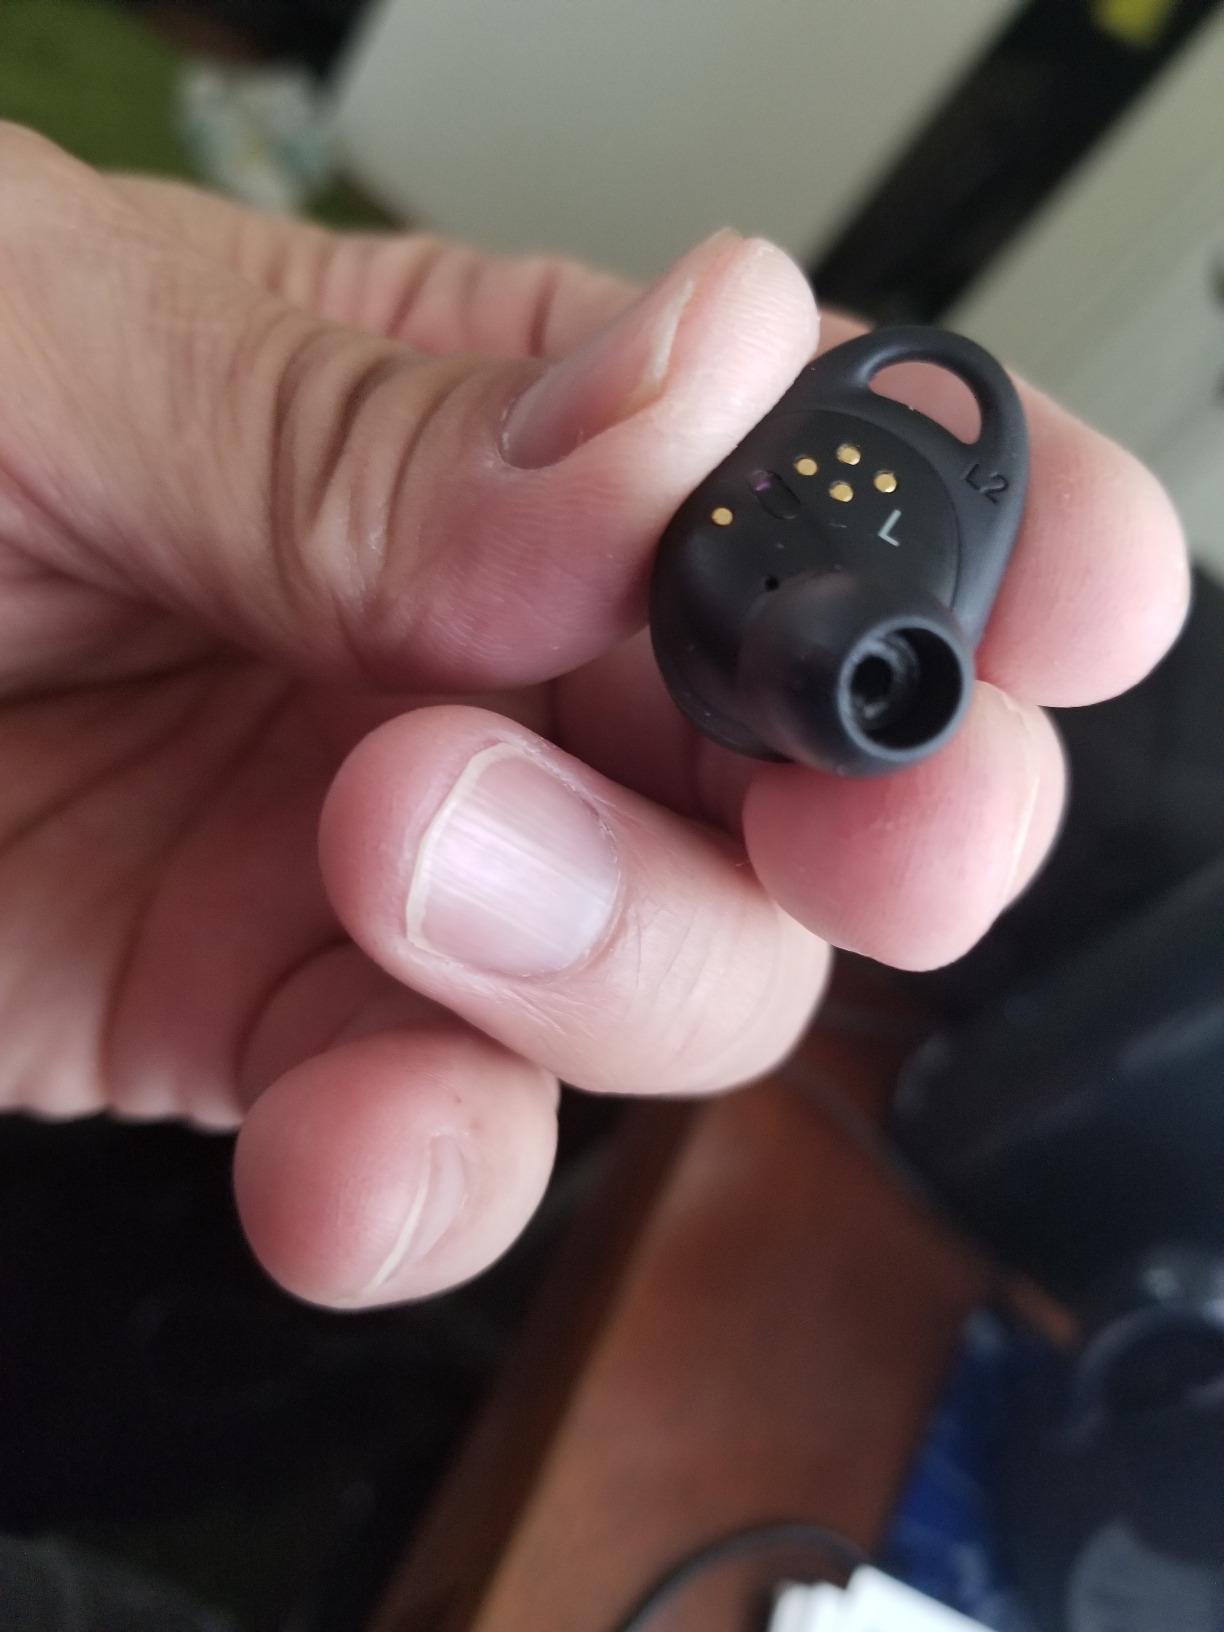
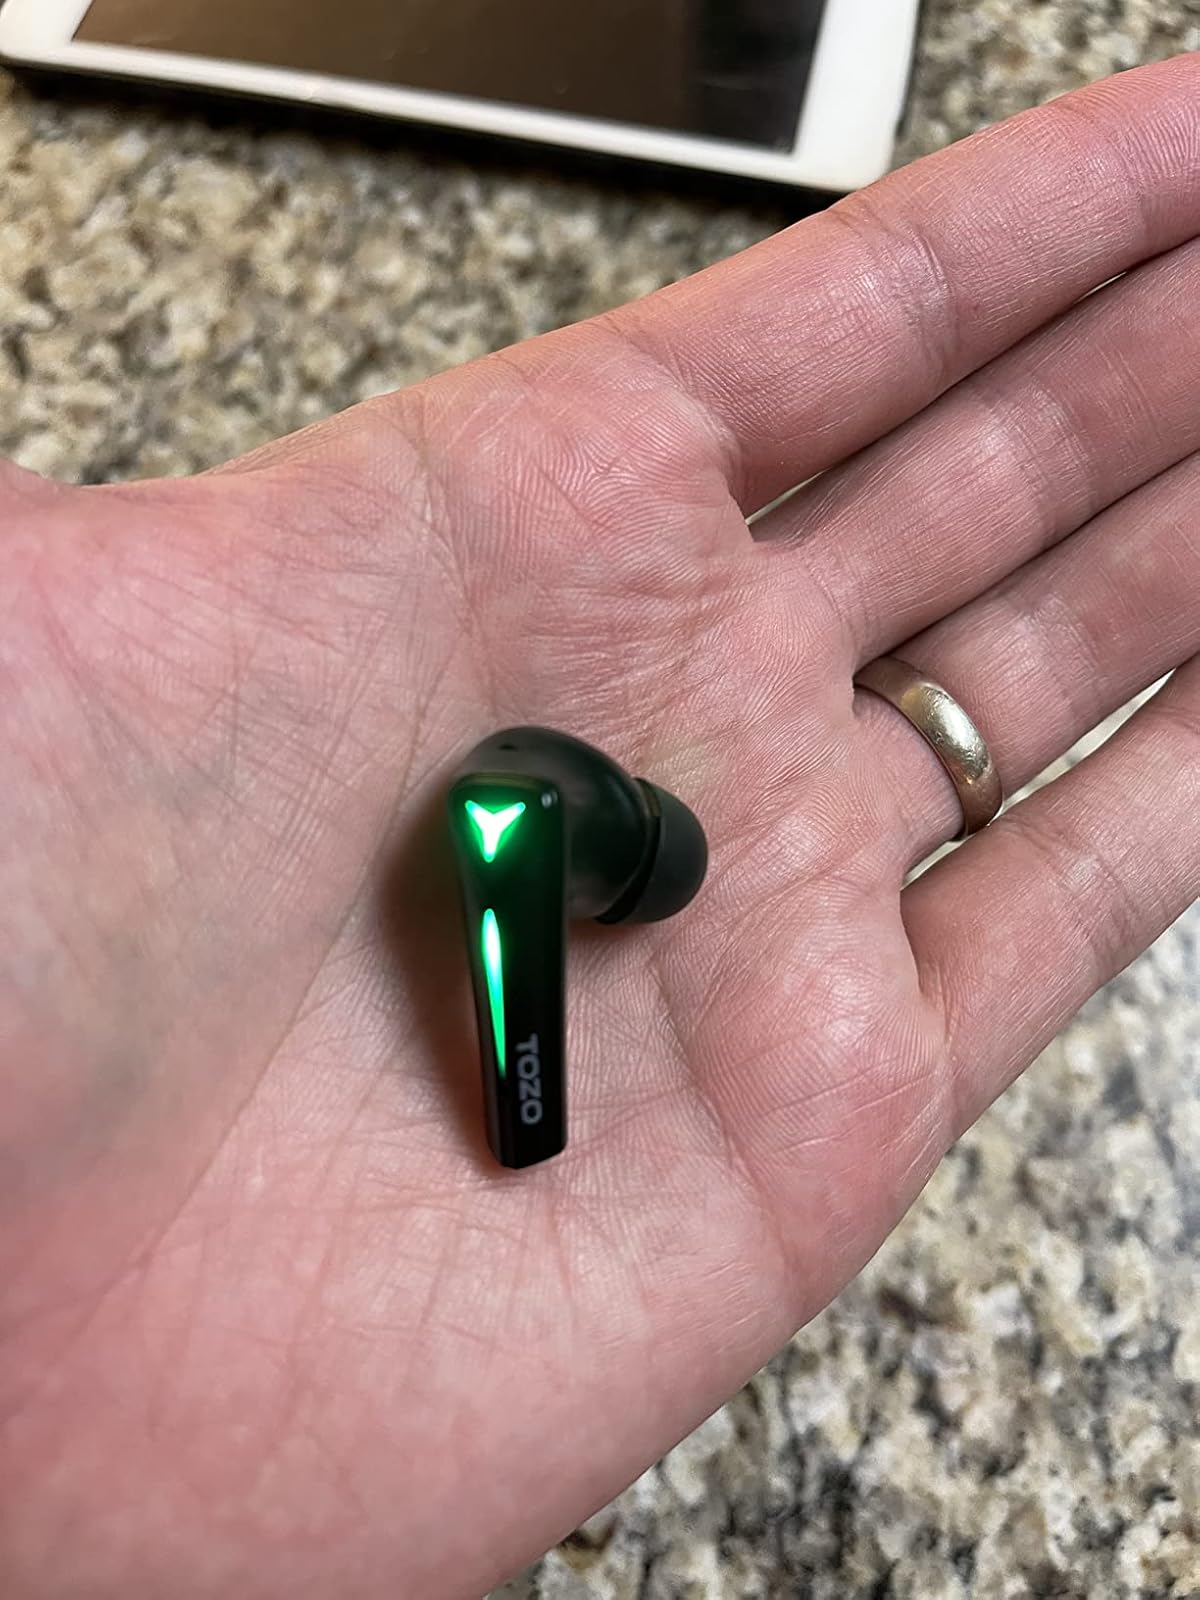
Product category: earbuds
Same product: no